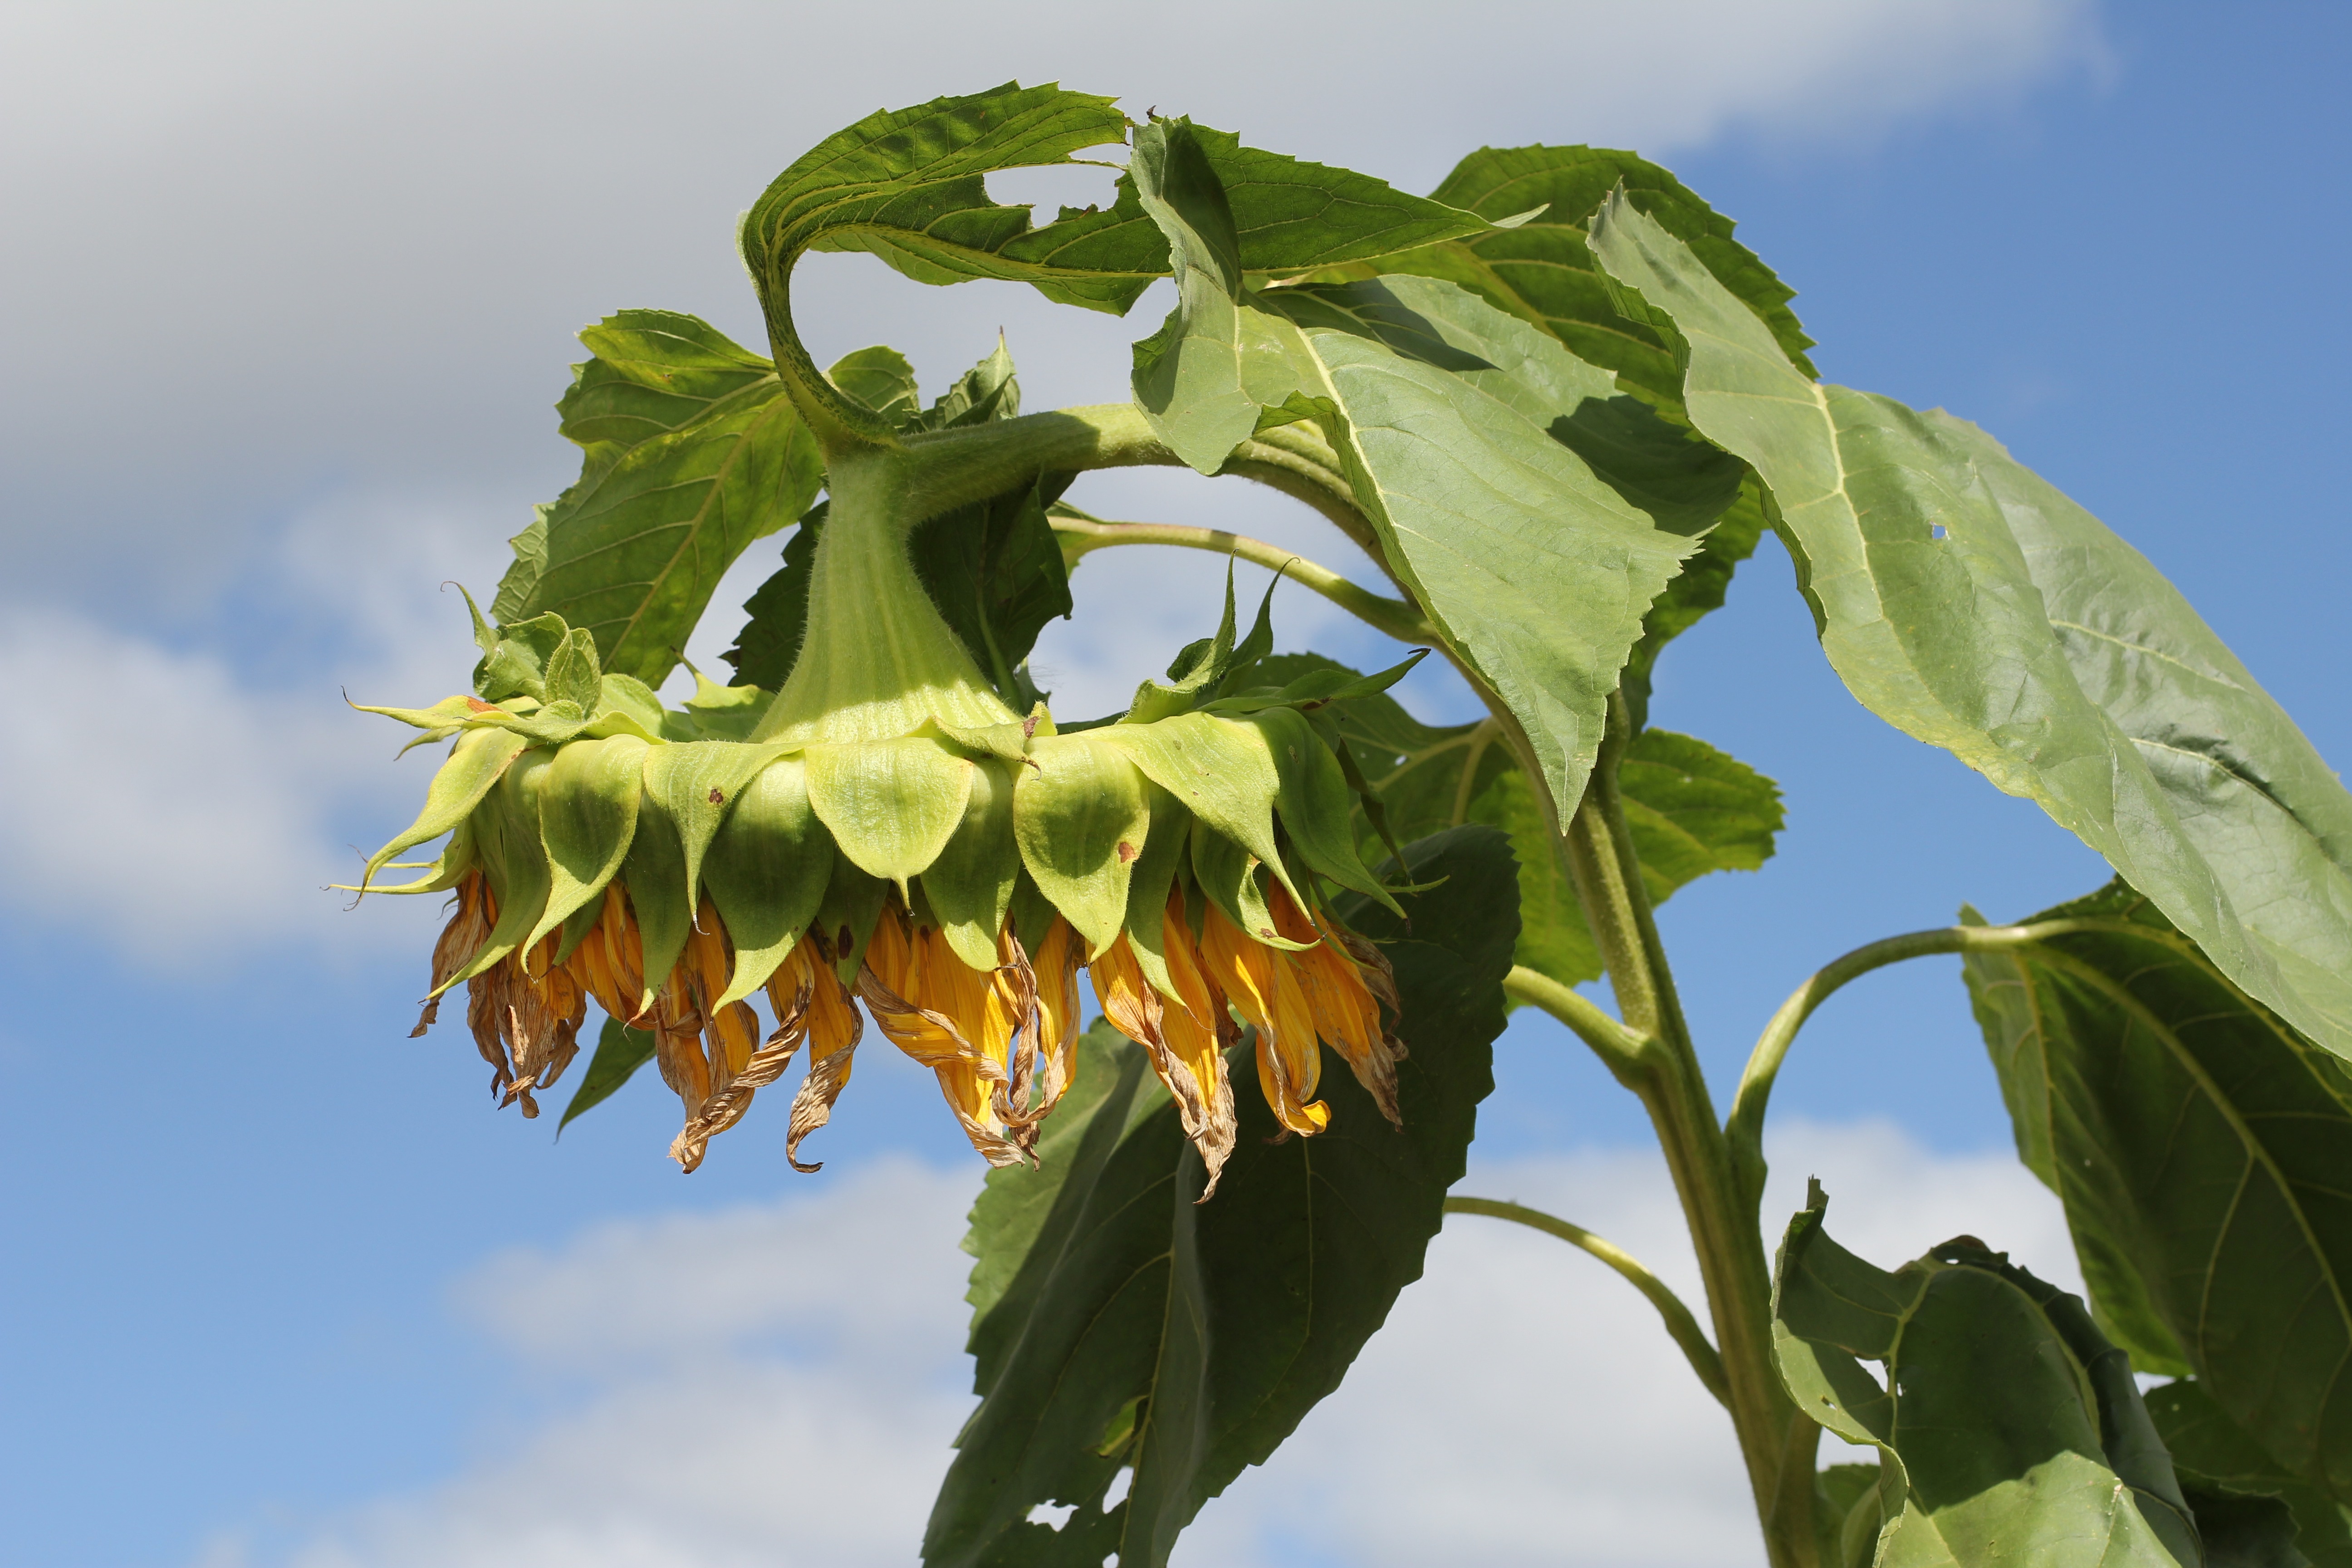
tree, nature, branch, blossom, plant, sky, leaf, flower, summer, food, green, produce, macro, botany, flora, sunflower, plants, close up, outside, clouds, head, flowering plant, woody plant, land plant